Britannia Superior

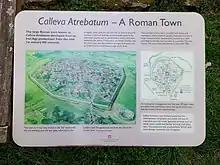
A plaque dedicated to Britannia Superior settlement Calleva Atrebatum

The purpose of the walls remain unclear. The towns would have needed a valid reason to convince the Emperor to allow them the resources and manpower to build because they were not simple projects. Emperors seemed concerned that if these towns were surprisingly overtaken by a peasant revolt that the fortifications could be used against the Romans.